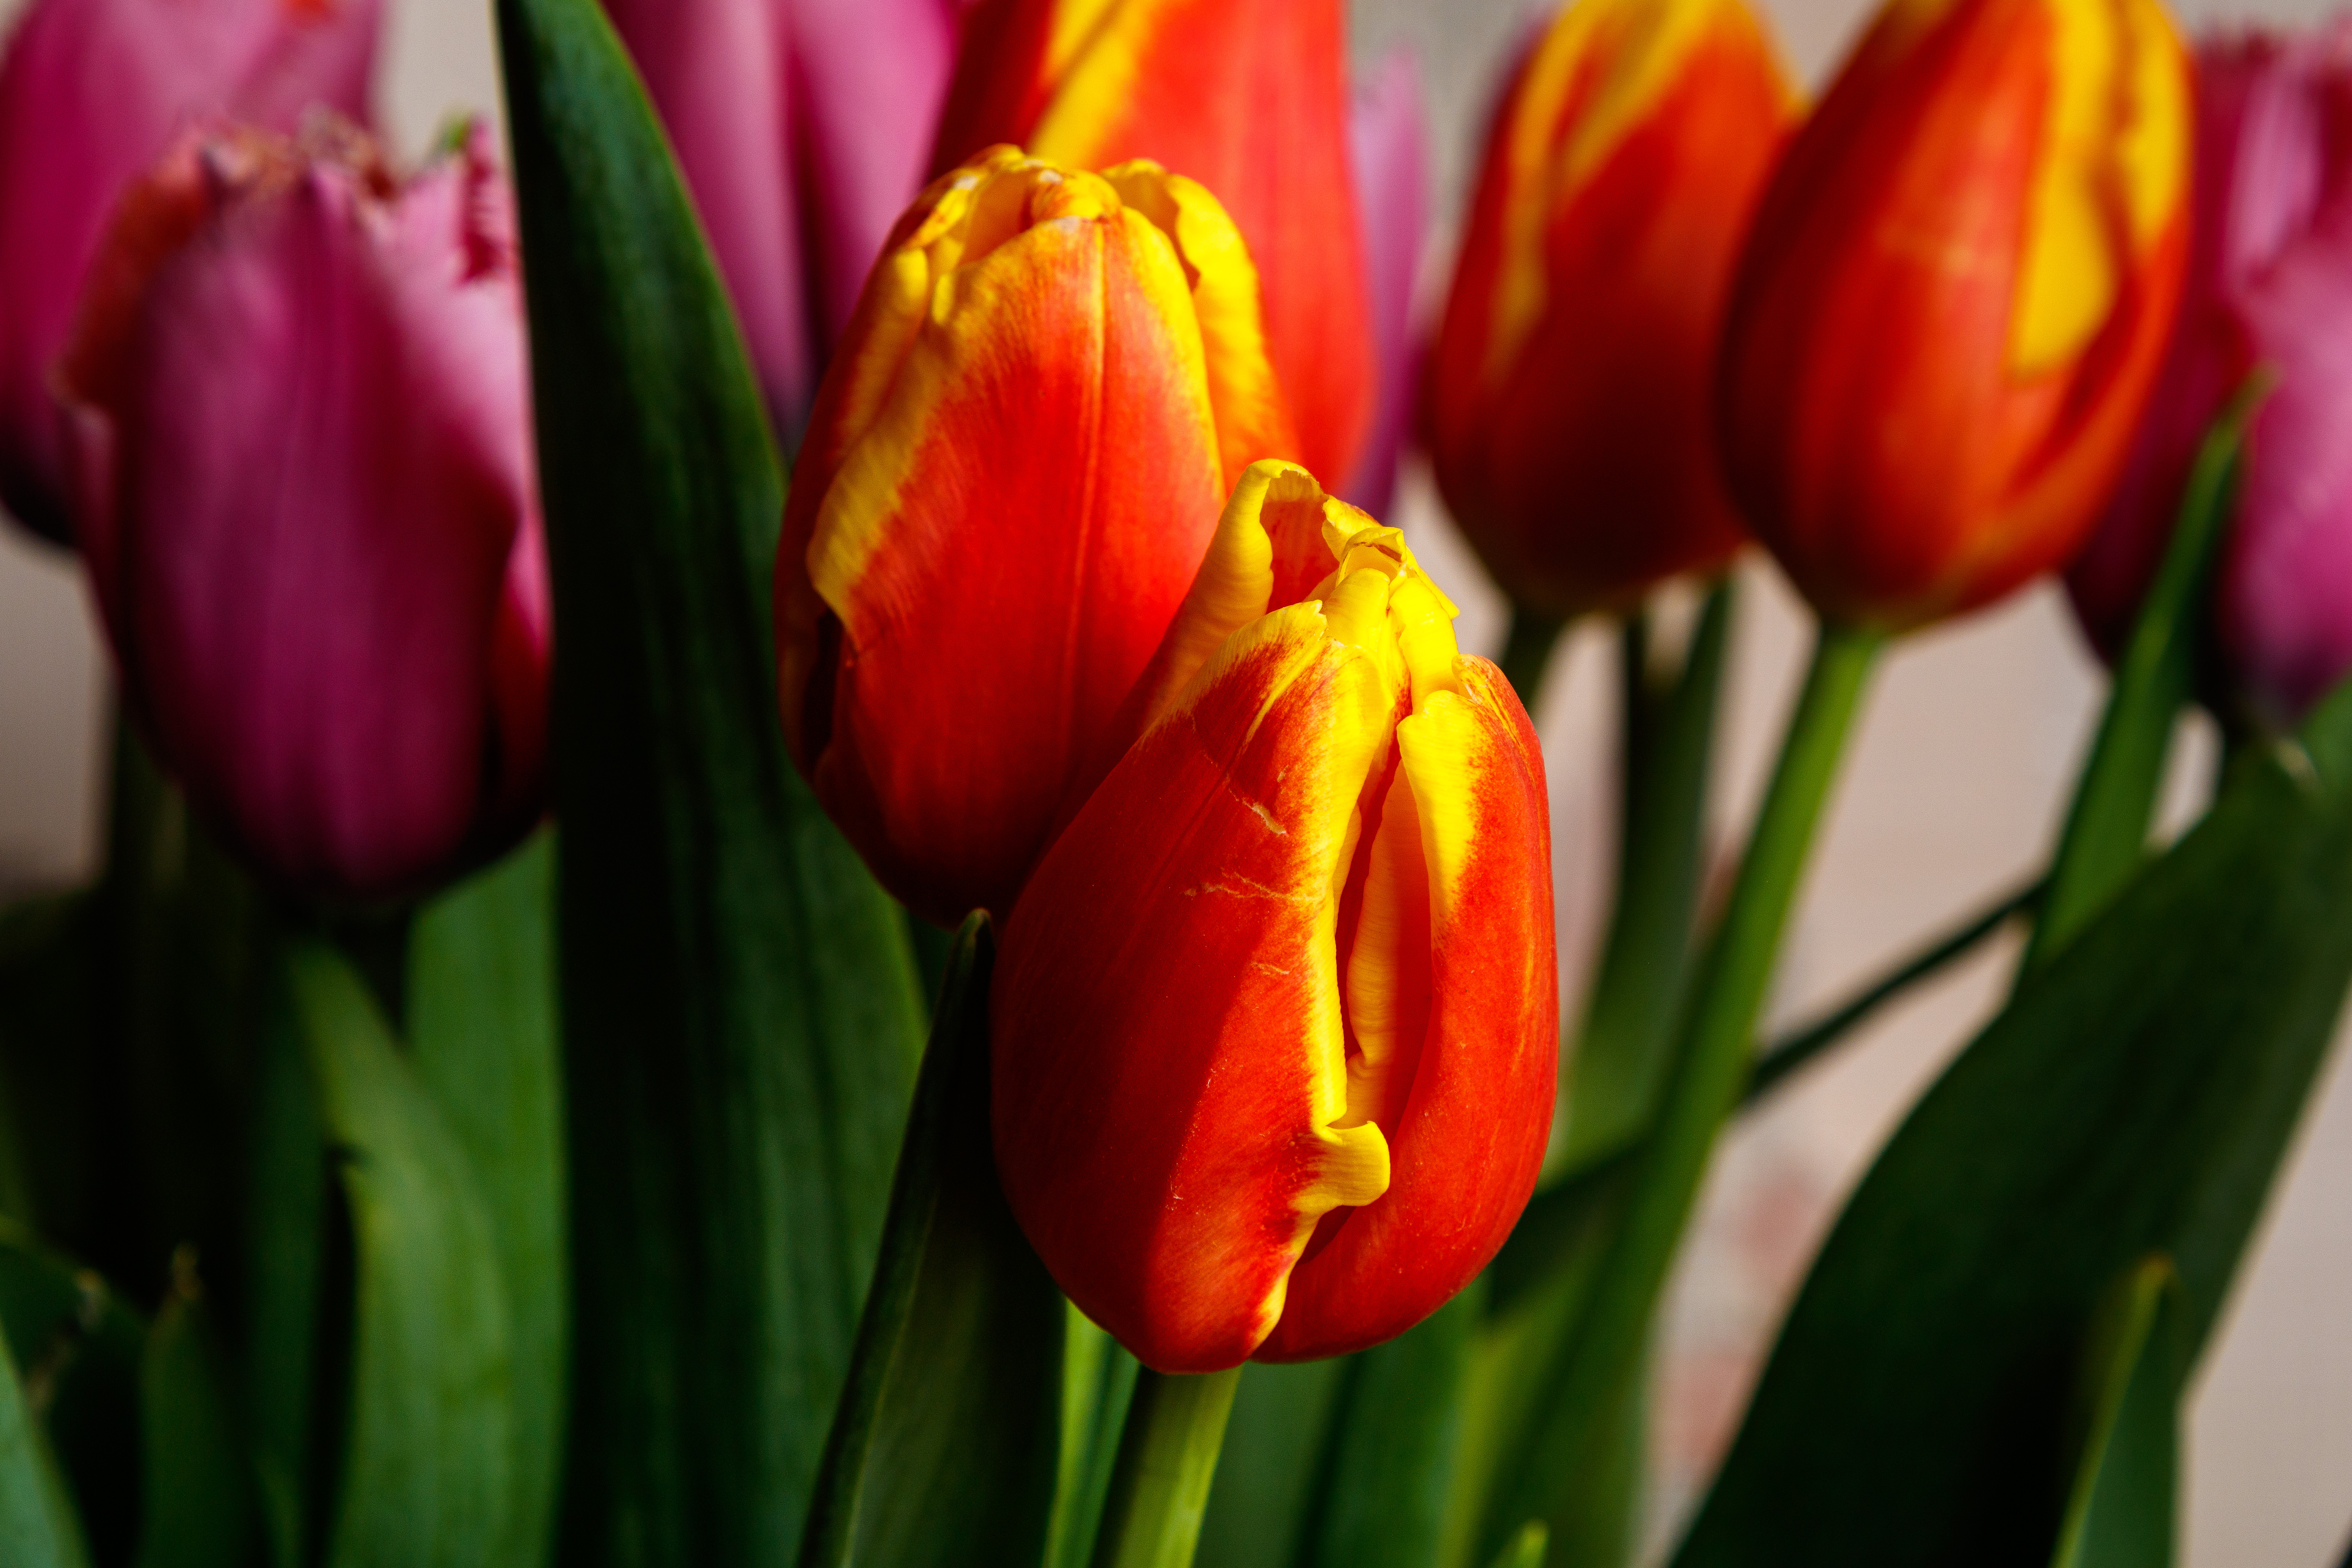
flowers, petals, nature, colorful, flower, flower garden, smell, living, happiness, summer, bloom, plants, garden, village, rural area, daytime, yellow, plant, petal, red, leaf, magenta, pink, botany, light, flowering plant, spring, purple, plant stem, close up, Colorfulness, sunlight, tulip, annual plant, plantation, floristry, meadow, Pedicel, still life photography, herbaceous plant, macro photography, wildflower, perennial plant, still life, lady tulip